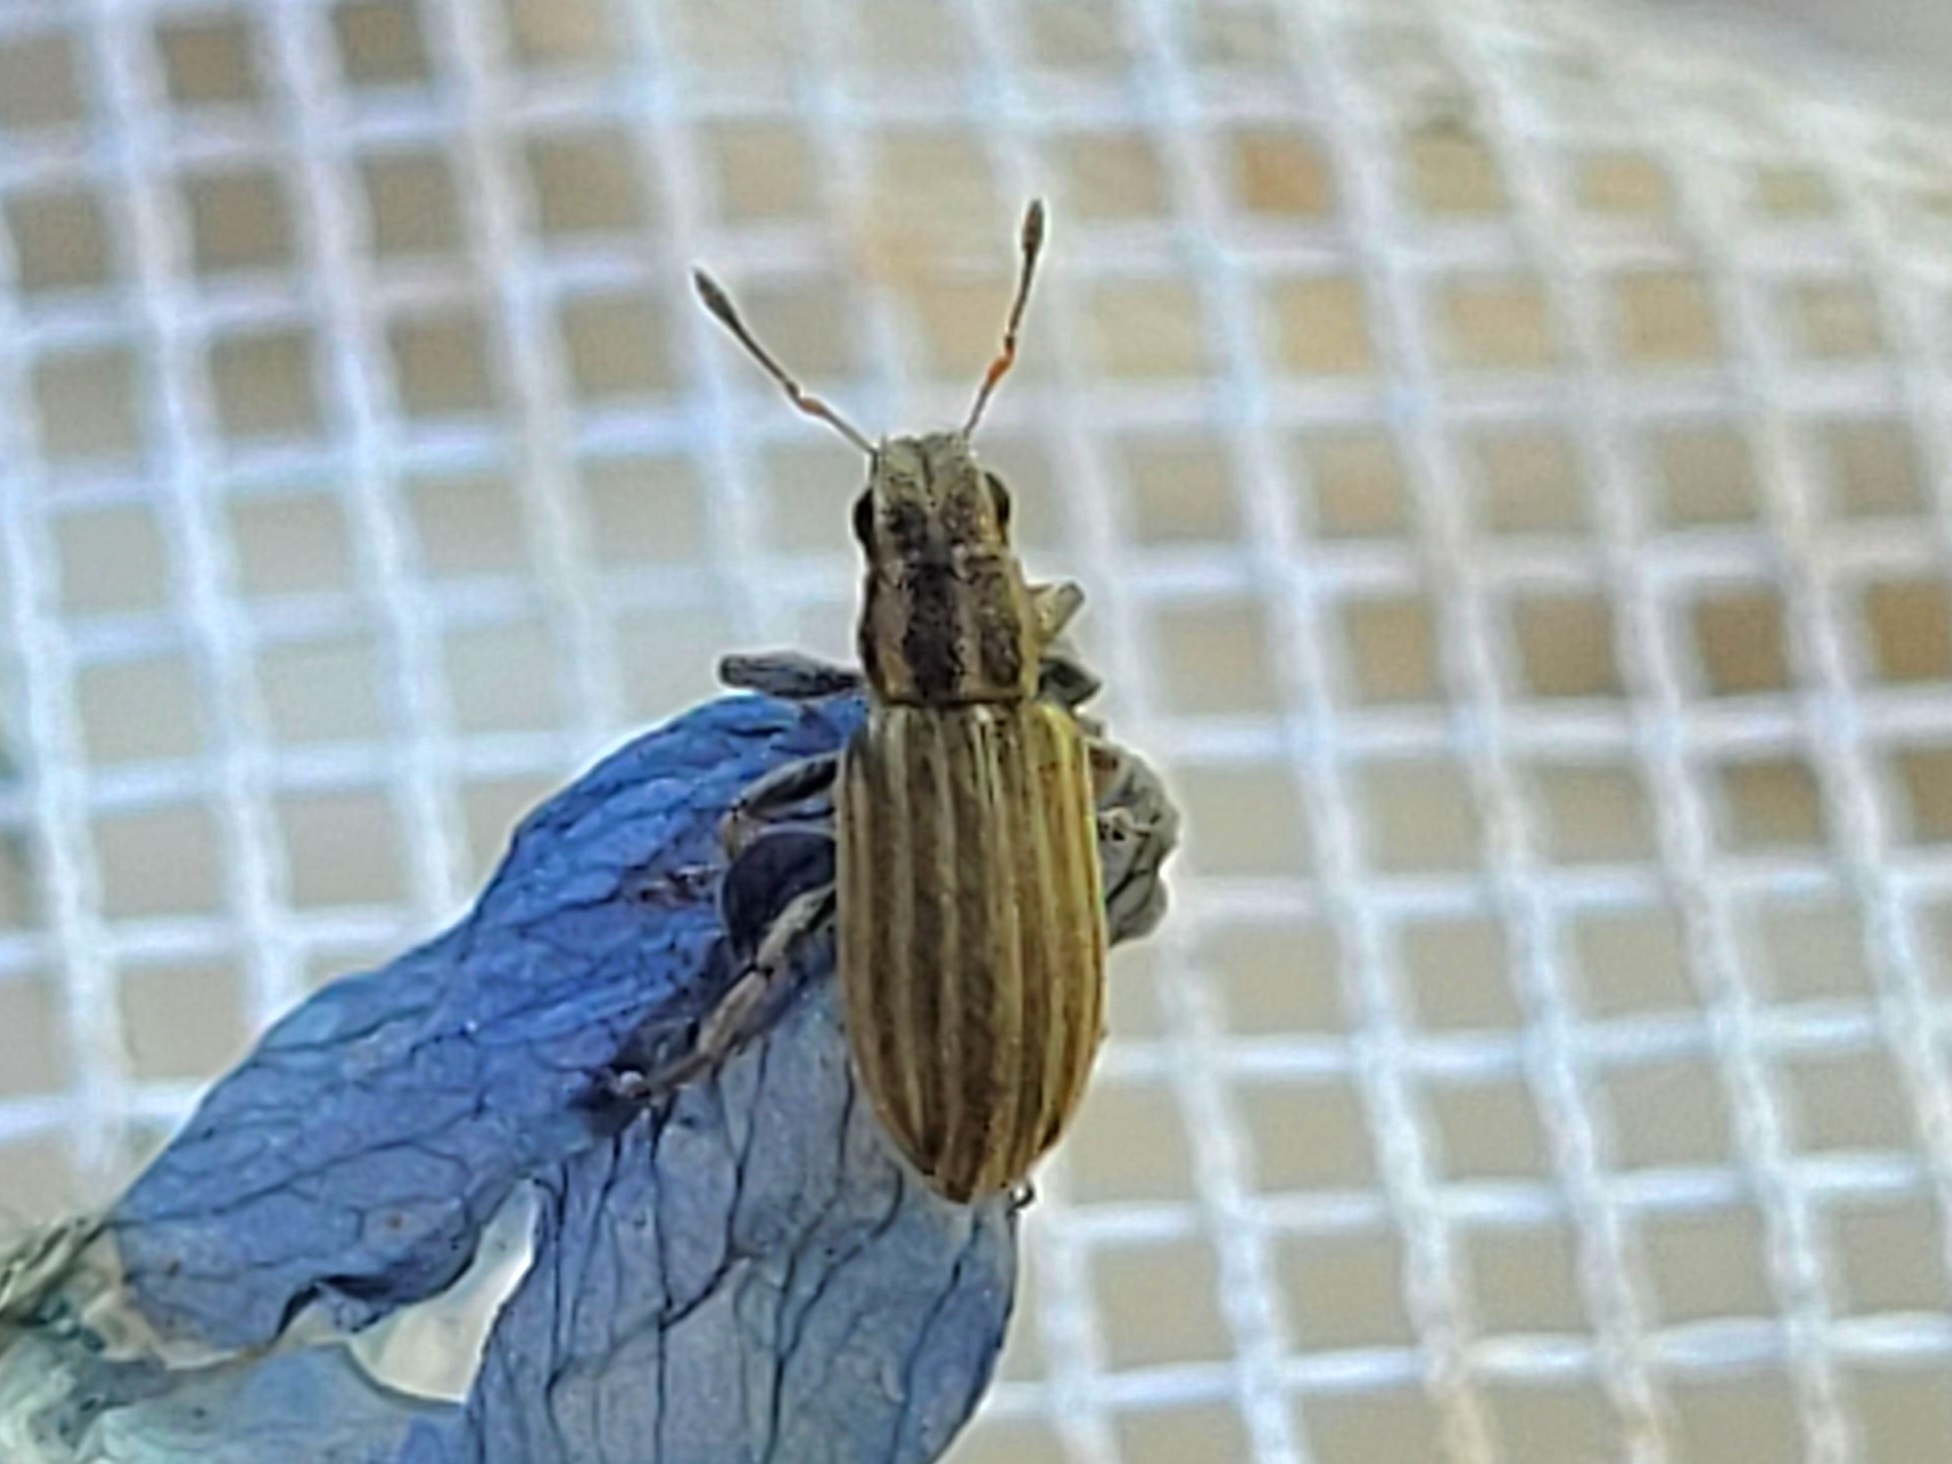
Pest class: pea_leaf_weevil